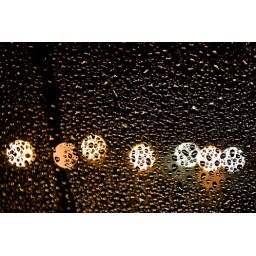
Streetlights are seen through raindrops on my car window Tuesday, Feb. 17, 2009, in Taylorville, Ill.